Myo Thein Gyi

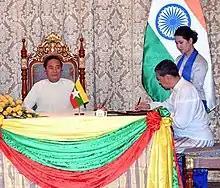
Myo Thein Gyi and President Win Myint

He received M.Sc (Mathematics) from University of Yangon in 1992, Dr.rer.nat. (Mathematics) from Technische Universität Berlin, Germany in 1998. He also received Diploma in Education Management from Yangon University of Economics in 2002.